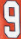
Number: 9